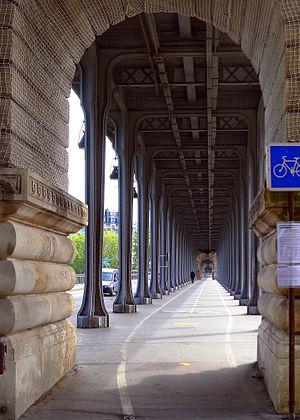
Pont de Bir Hakeim - Paris XV et XVI
Le 15ᵉ arrondissement de Paris est l’un des vingt arrondissements de Paris. Il est situé sur la rive gauche de la Seine, dans le sud-ouest de la ville, et est le résultat de l’annexion des communes de Vaugirard et de Grenelle en 1860. Il s’agit du plus peuplé des arrondissements avec 235 178 habitants en 2017.